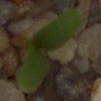
Label: sugar_beet